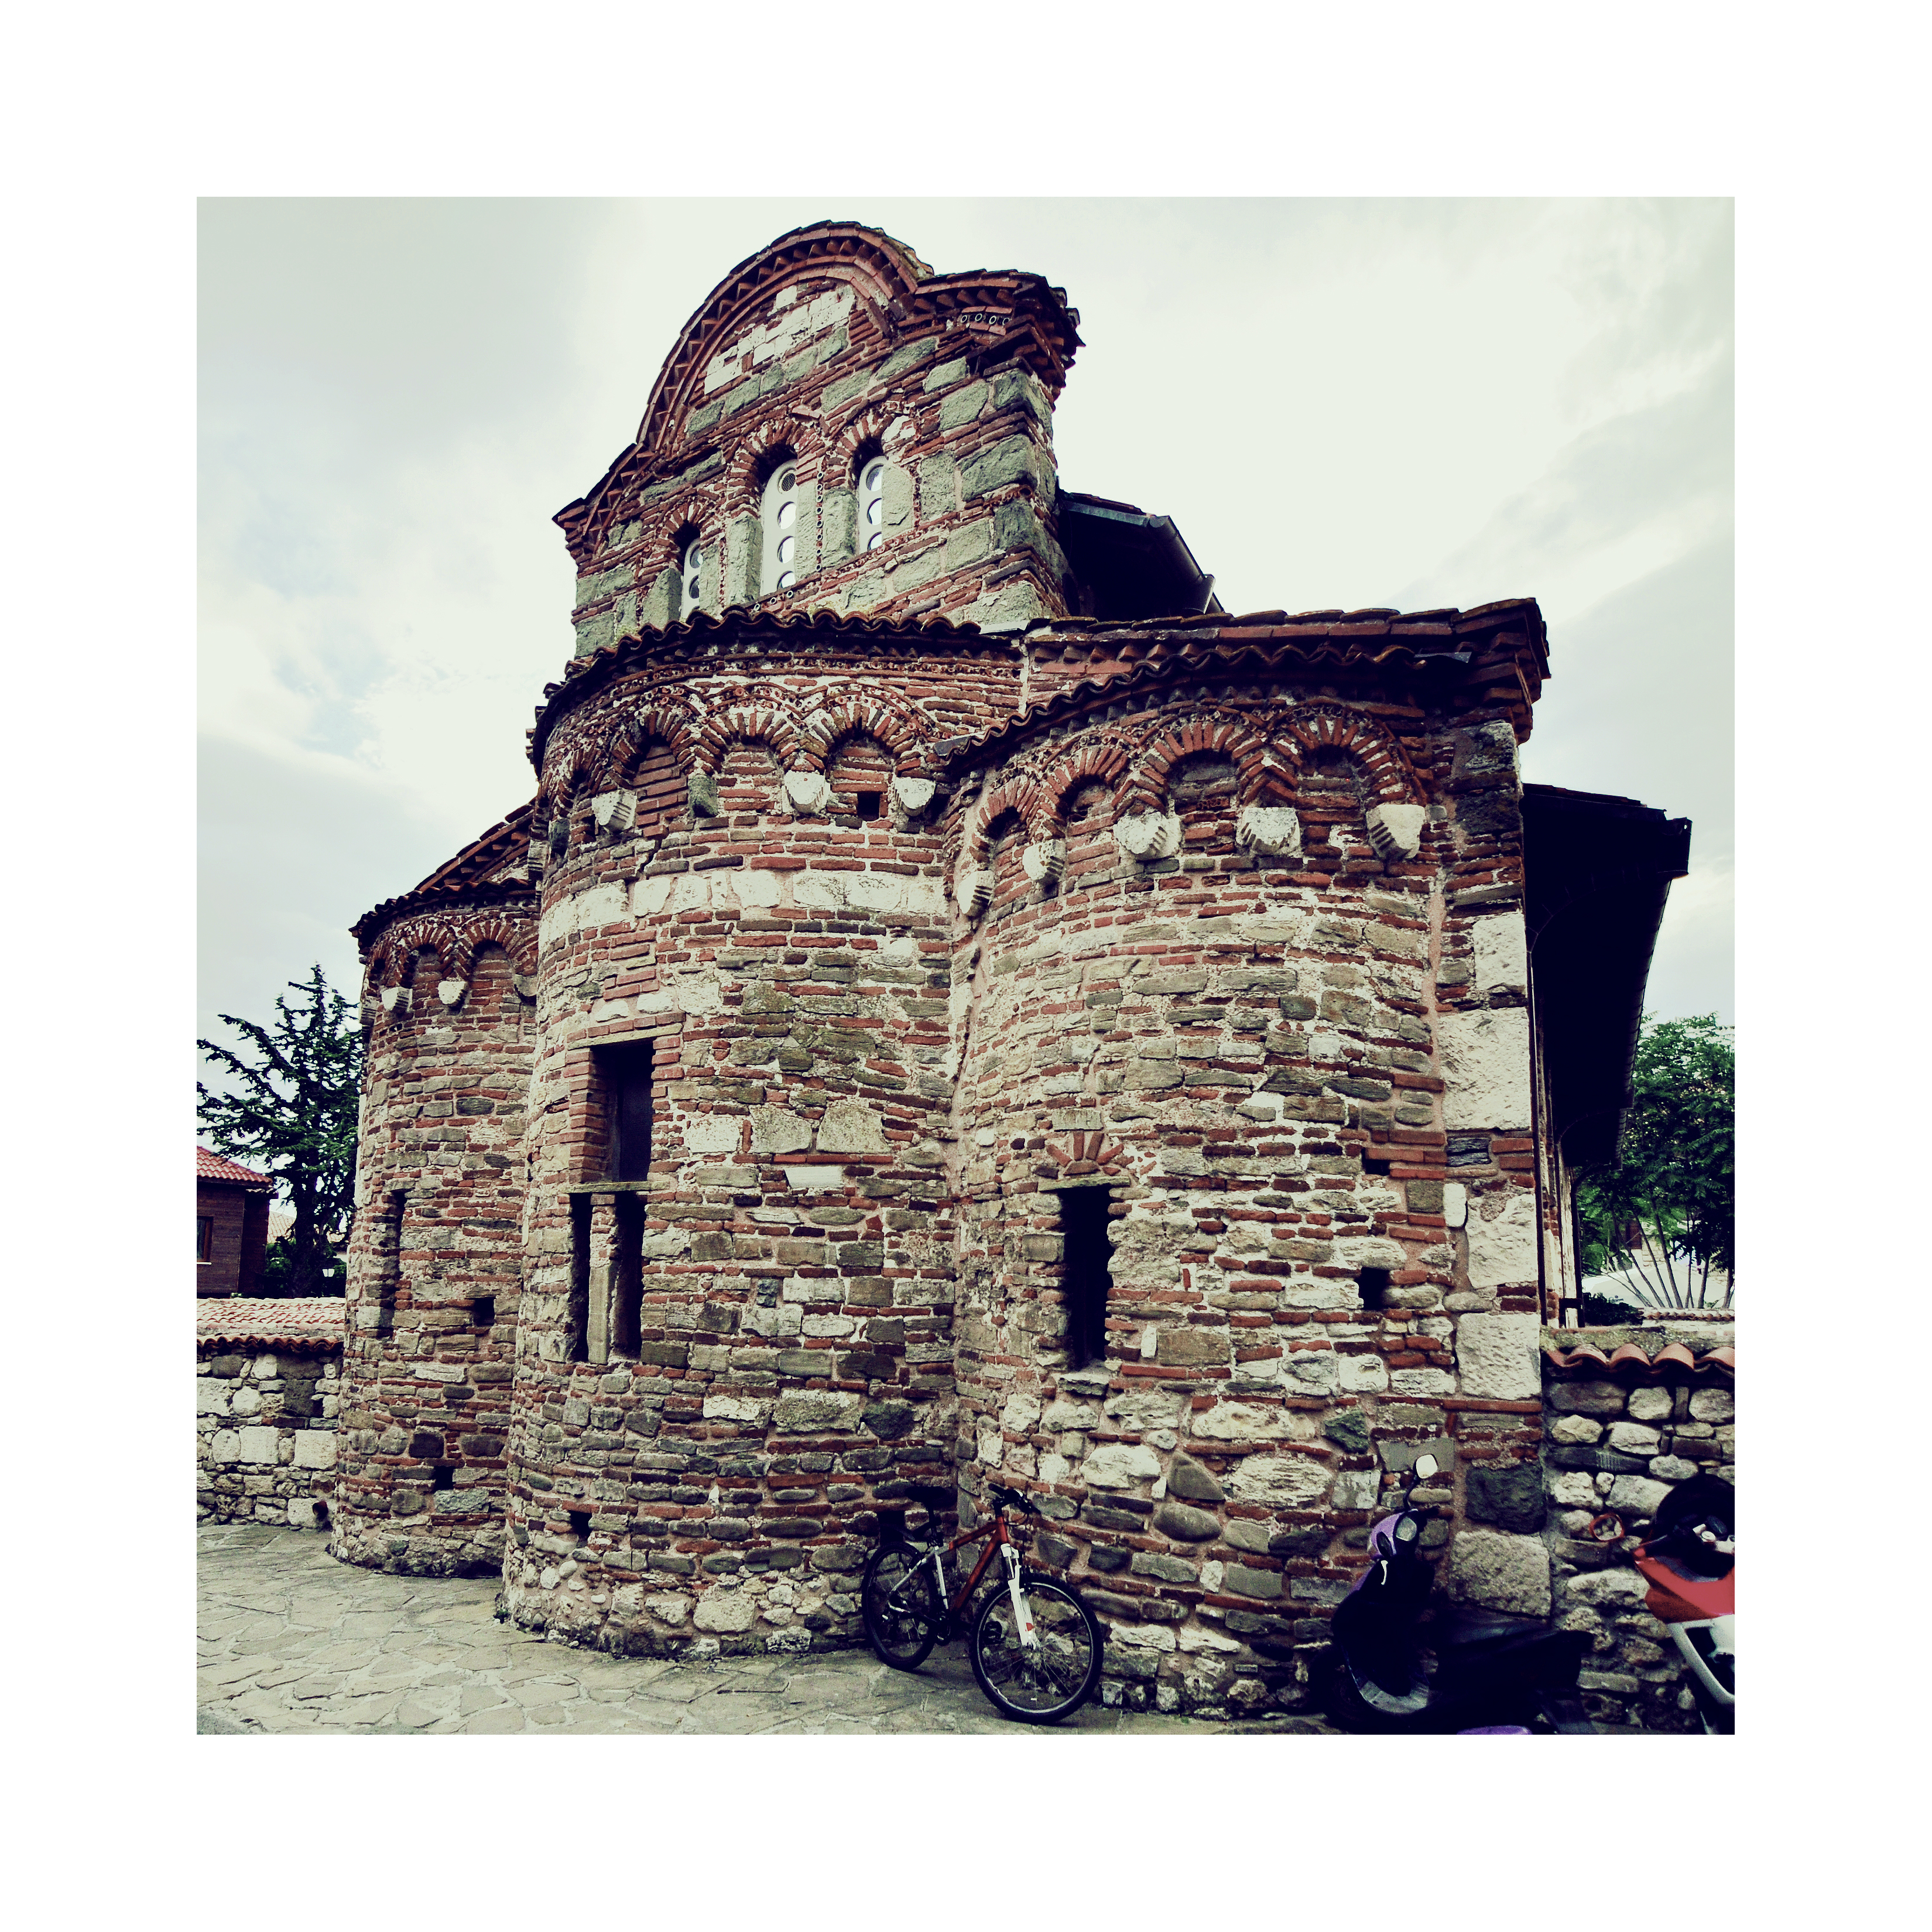
sea, coast, architecture, wood, stone, europe, museum, facade, church, exterior, black, brick, painting, art, cool image, altar, iconography, europa, history, christianity, orthodox, nave, unesco, eastern, basilica, fresco, apse, murals, icon, brickwork, worldheritage, icons, bulgaria, burgas, east, byzantine, biserica, arhitectura, orthodoxy, iconografie, icoana, eikn, ortodoxa, fresca, frescoes, caramida, zidarie, byzantium, piatra, nesebar, bulgarian, nessebar, mesembria, muzeu, nesebur, svetistefan, churchofststephen, threenave, fatada, modern art